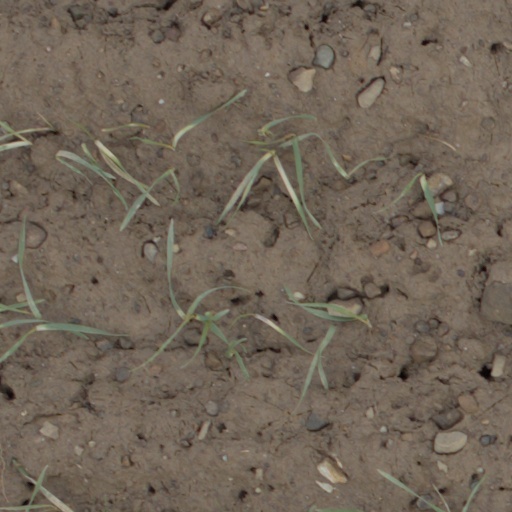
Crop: wheat